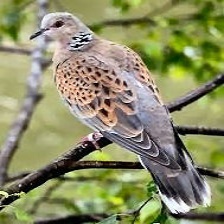
Species: EUROPEAN TURTLE DOVE
Scientific name: STREPTOPELIA TURTUR